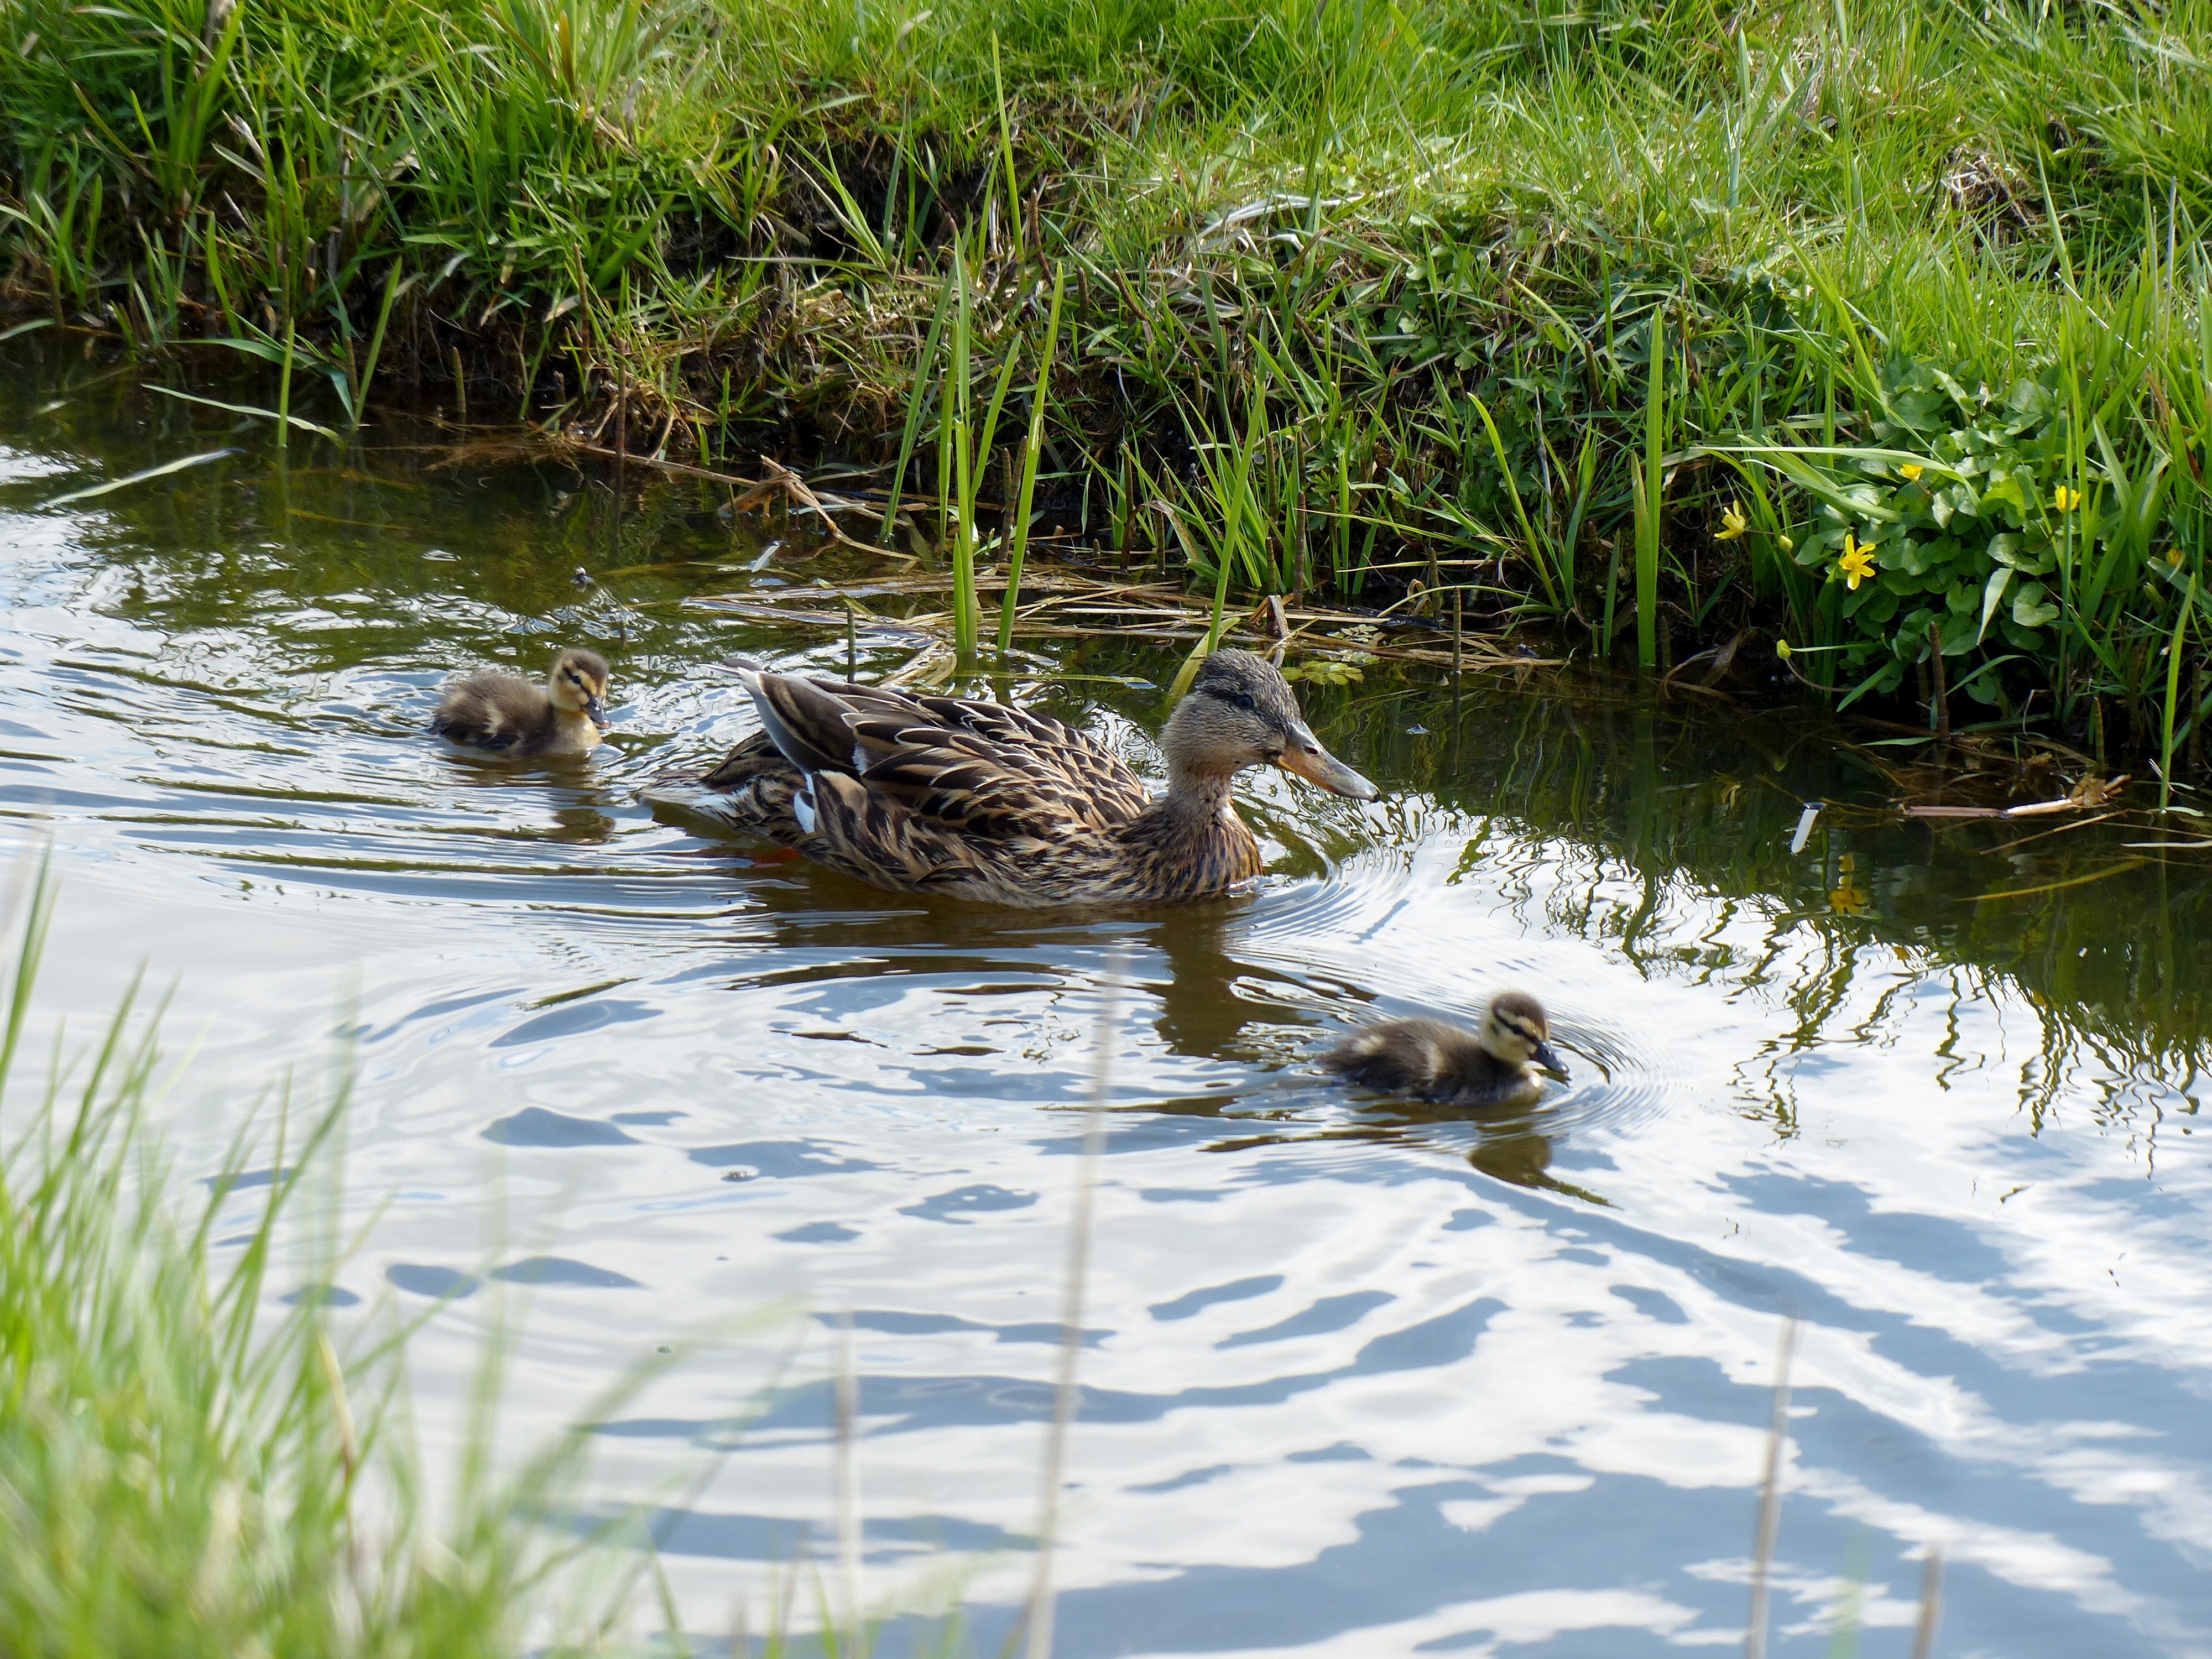
water, swamp, canal, pond, wildlife, reptile, fauna, alligator, holland, duck, wetland, vertebrate, ducks, water bird, ducklings, ducks geese and swans